Rennes-le-Château

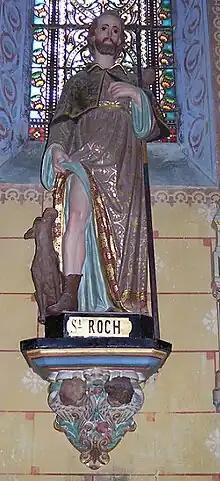
The Statue of Saint Roch set up between the tenth and the eleventh Stations of the Cross

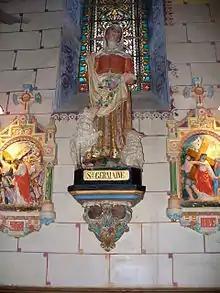
The Statue of Sainte Germaine set up between the fourth and the fifth Stations of the Cross

The sudden interest in Saunière's church generated by the stories circulated by Noël Corbu in the 1950s inspired two excavations of the church of St Mary Magdalene. The first, in May 1956, was conducted by Dr André Malacan who, after excavating the subsoil of the church at a depth of approximately one metre, discovered bones that included a skull bearing an incision, but failed to unearth anything else of interest. Dr Malacan died in 1997, and the skull remained in the possession of his family until May 2014, when it was finally handed back to the village following several years of legal wrangling (carbon-dating of the skull has dated it to between 1281 and 1396). Between 1959 and 1963, Jacques Cholet, a Parisian engineer, conducted several digs in the church, failing to discover anything noteworthy.